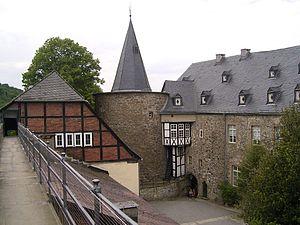
La Maison de Limburg Stirum ou de Limbourg Styrum est une des plus anciennes familles d’Europe. Elle prend son nom au XIIᵉ siècle, du comté souverain de Limbourg-sur-la-Lenne, qui doit son nom à la ville de Limbourg situé le long de la Lenne. Cette ville doit son nom au duché de Limbourg et sa capitale Limbourg. Elle est la seule branche survivante de la dynastie des comtes de Berg, qui régne du XIᵉ siècle au début du XVIᵉ siècle sur une grande partie de la Westphalie.
Thierry I, dernier comte d'Isenberg et d'Altena, premier comte de Limbourg, fils de Frédéric II d'Isenberg, comte d'Isenberg et d'Altena.